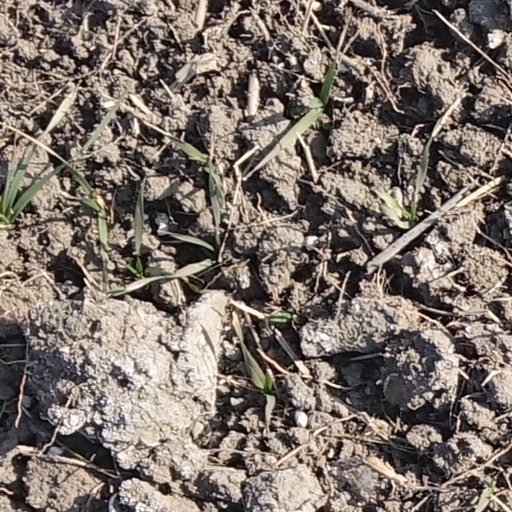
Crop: wheat